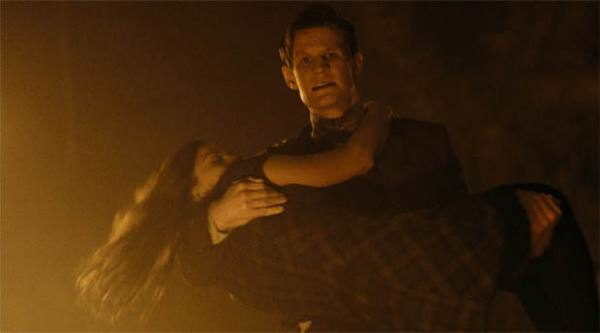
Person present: Yes